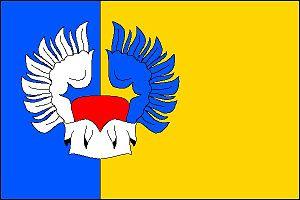
Malíč est une commune du district de Litoměřice, dans la région d'Ústí nad Labem, en Tchéquie. Sa population s'élevait à 177 habitants en 2018.